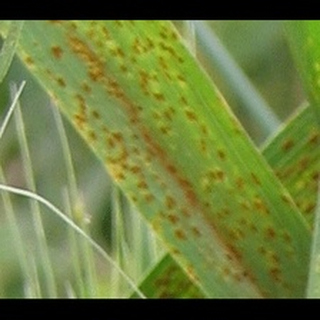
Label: wheat_brown_rust